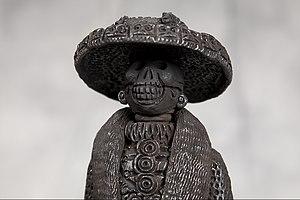
Carlomagno Pedro Martínez, né le 17 août 1965 à San Bartolo Coyotepec, dans l'État d'Oaxaca, au Mexique, est un artiste et artisan mexicain de la céramique barro negro. Il vient d'une famille de potiers d'une ville réputée pour son artisanat. Il a commencé à mouler des figures dès son enfance et a reçu une formation artistique à l'âge de 18 ans. Son travail a été exposé au Mexique, aux États-Unis et en Europe et il a été reconnu comme artiste et artisan. Aujourd'hui, il est également directeur du Musée d'État de l'art populaire d'Oaxaca dans sa ville natale. En 2014, Martínez a reçu le Prix national des arts et des sciences du Mexique.